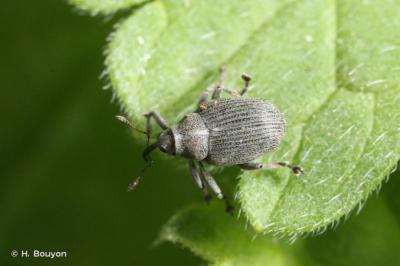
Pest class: Cabbage_seedpod_weevil